Ponte Mosca

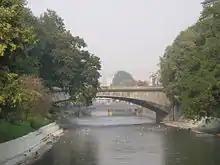
Ponte Mosca, Turin

The Ponte Mosca is a historic bridge in Turin, region of Piedmont, Italy. It was the first stone bridge built in the city by the Sabauda dynasty. The bridge was erected over the Dora Riparia; the corso Giulio Cesare enters the Aurora quarter, near Porta Palazzo, over this bridge.